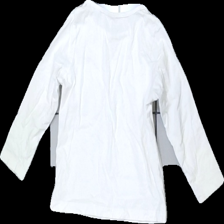
View: back
Type: Top
Category: Children
Brand: Not in the list
Brand text on label: lupilu
Colors: White, Blue, Pink, Multicolor
Material: 100% cotton
Pattern: Animal print
Cut: Regular
Size: 98
Season: All
Damage location: middle right
Damage 2 location: top right
Price range: 50-100
Recommended usage: Reuse
Description: vit långärmad tröja med fågel och träd på